Caddoan Mississippian culture

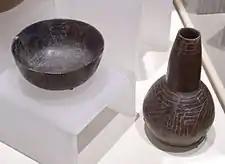
Caddoan Mississippian culture pottery

By 1000 CE a society now known as "Caddoan" had emerged. This included the increased prominence of ritual centers and the development of a more stratified social hierarchy, with some lineage and kin groups exerting more control over the community. The tomb burials of people thought to be leaders were accompanied by elaborate grave goods, as noted above. In addition, there were sacrificial "retainer" deaths and burials of both family members and followers at the death of such leaders.